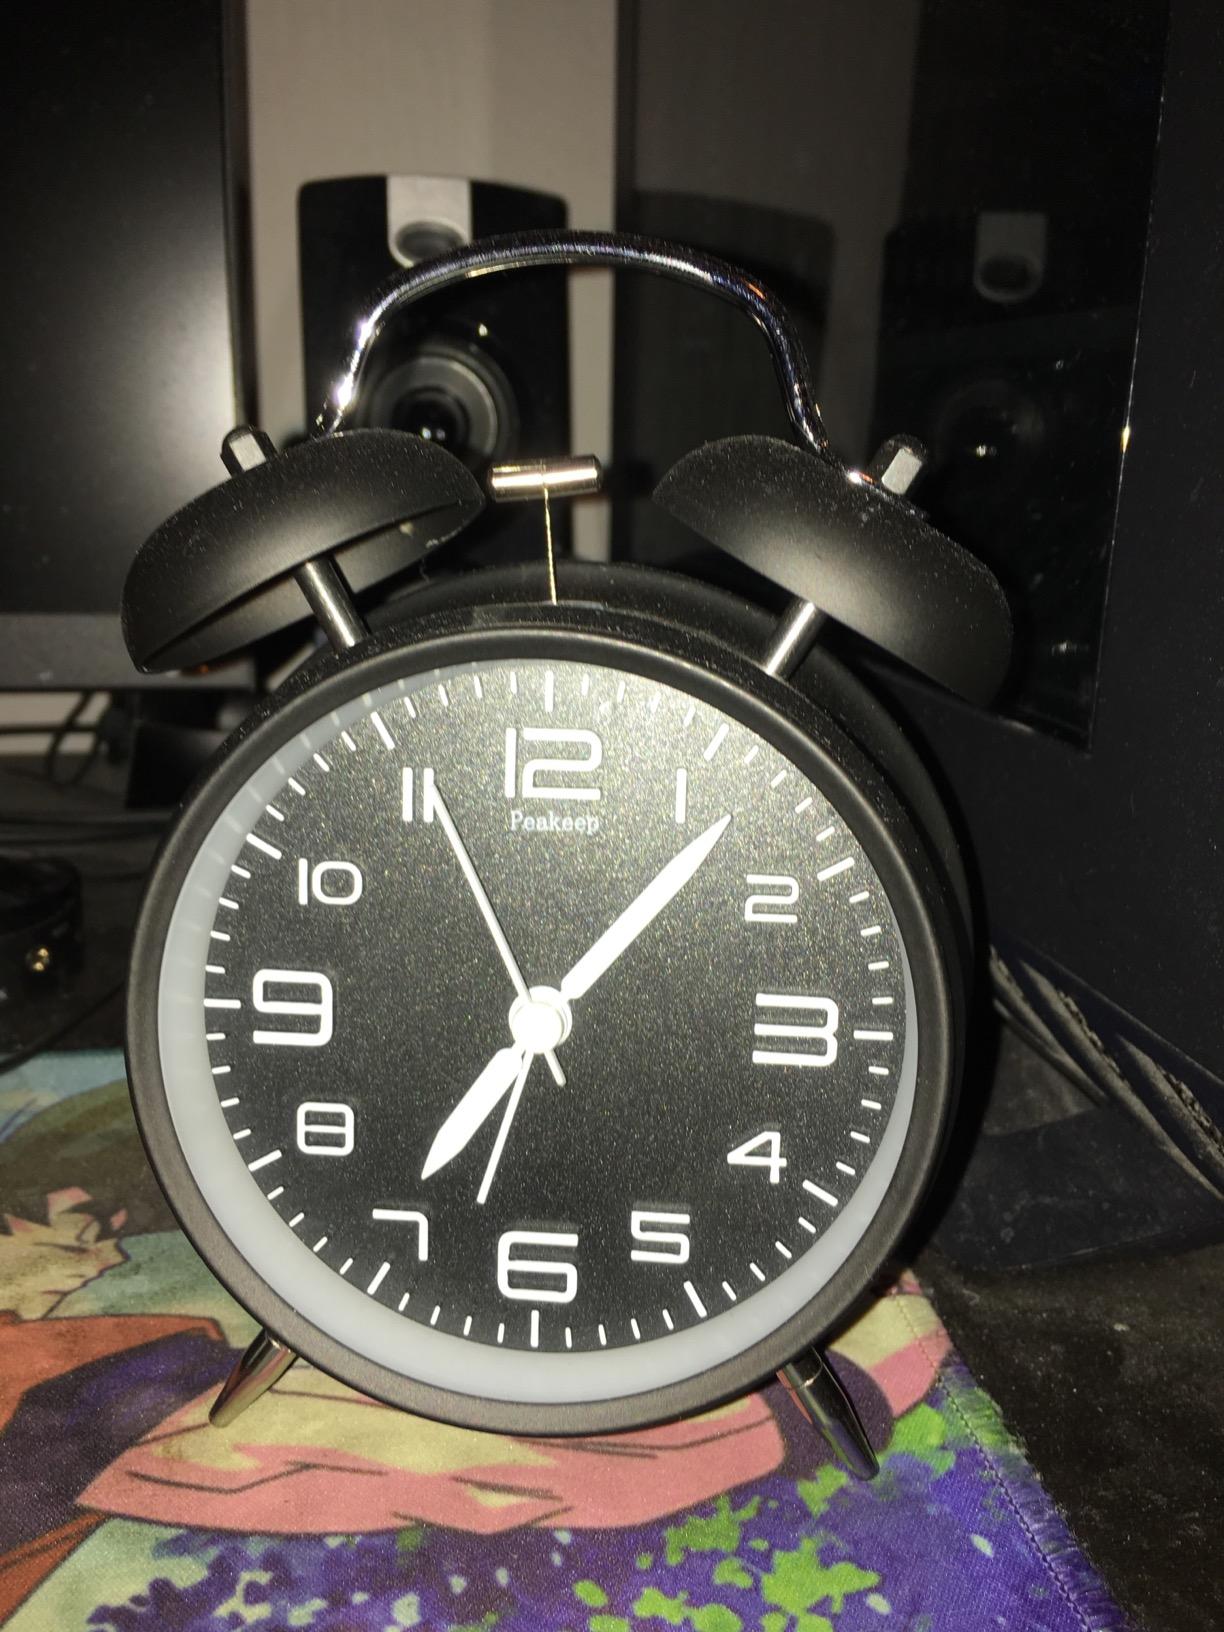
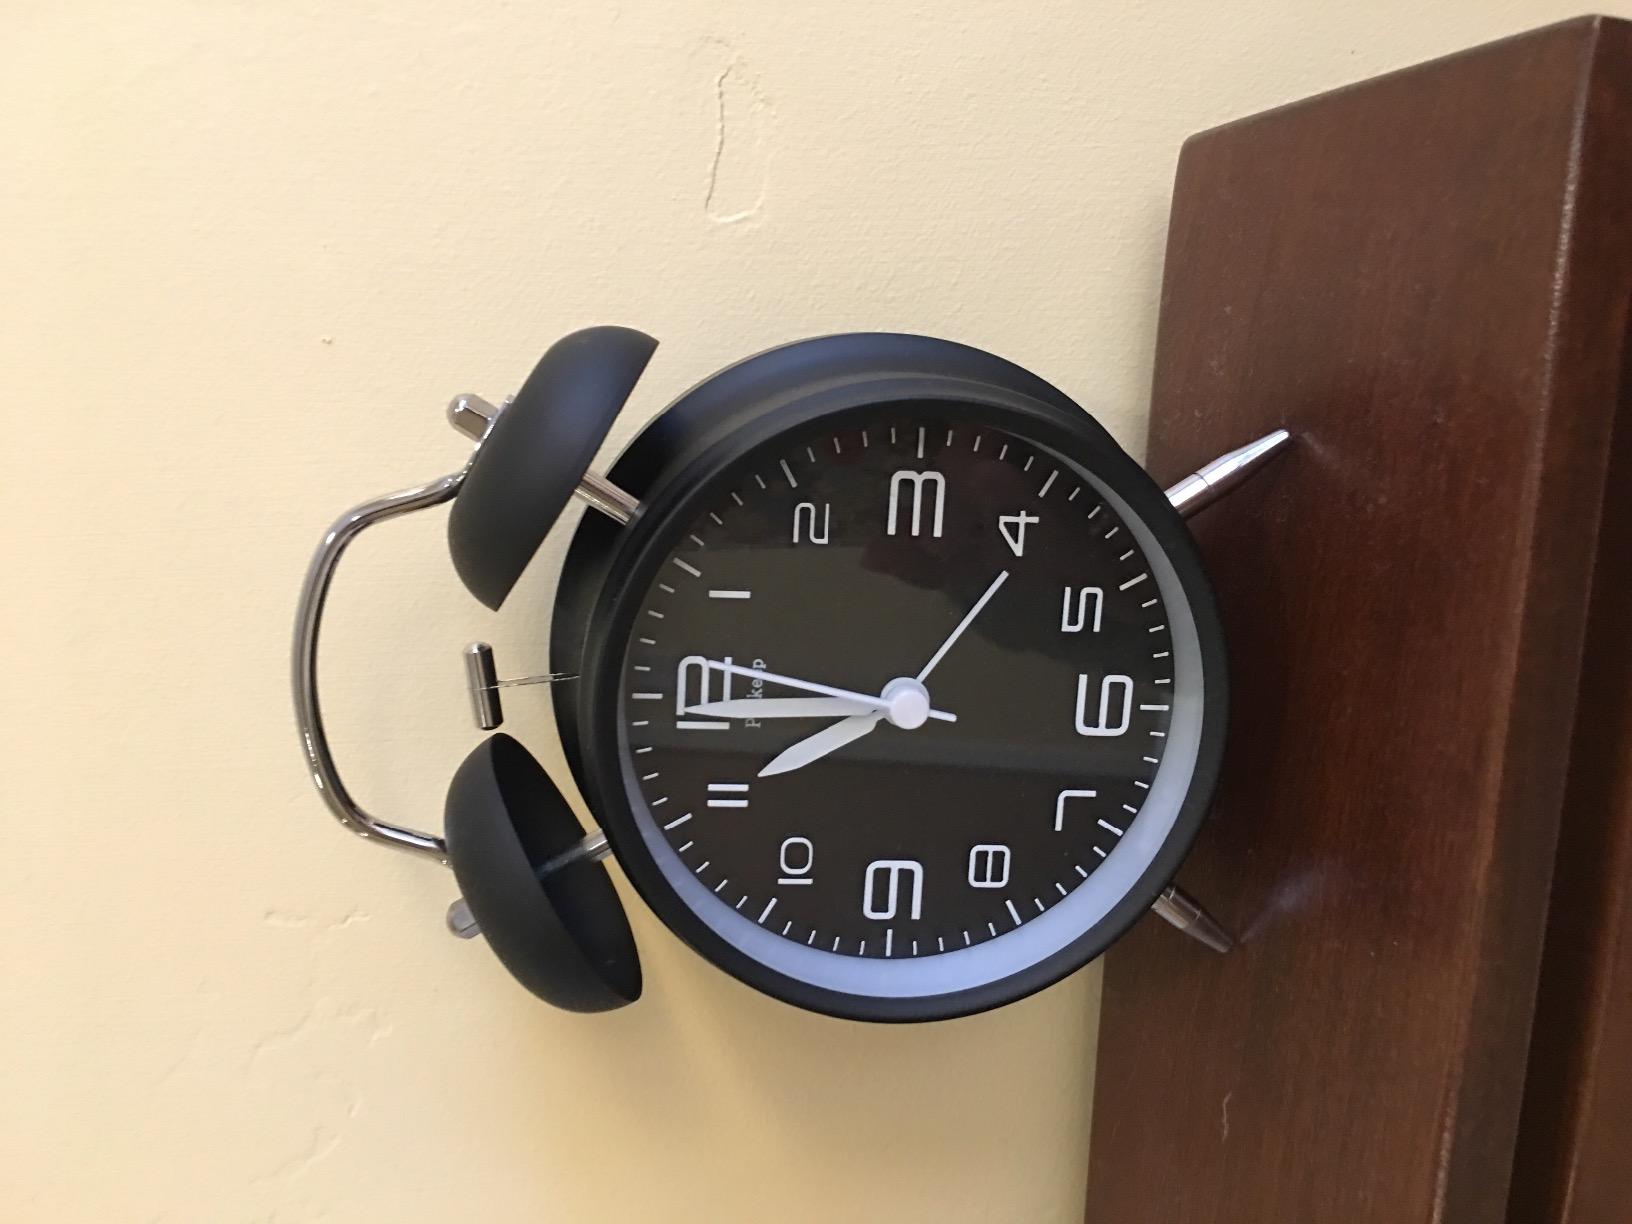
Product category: clock
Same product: yes